Raveena Tandon

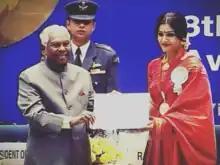
Tandon at the 48th National Film Awards ceremony in New Delhi on 12 December 2001

Tandon has often been regarded as one of the most popular and great actresses of the 1990s. Devesh Sharma of "Filmfare" stated, "Tandon was one of the most vivacious actresses to have graced the silver screen." "Rediff.com" noted, "Ravishing and Raveena are synonymous with each other." "Outlook India" noted, "Tandon's filmography boasts of commercial entertainers as well as offbeat movies." "Times Now" termed the actress "ravishing and rebellious". Throughout her career, Tandon was widely known for her dance numbers. Praising her dance, "Filmfare" noted, "A natural dancer who radiated oomph by the bucket, Raveena literally set the silver screen on fire with her moves."